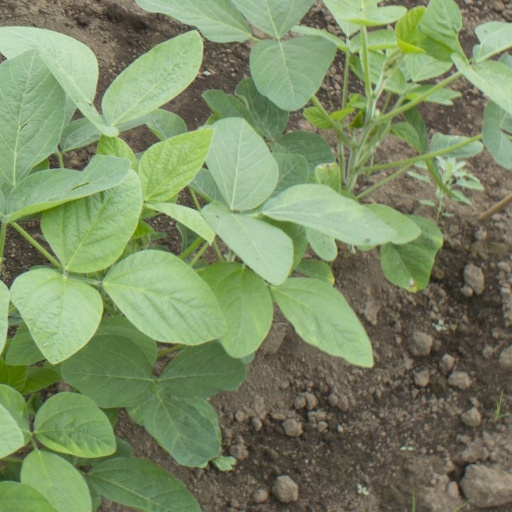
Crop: soybean